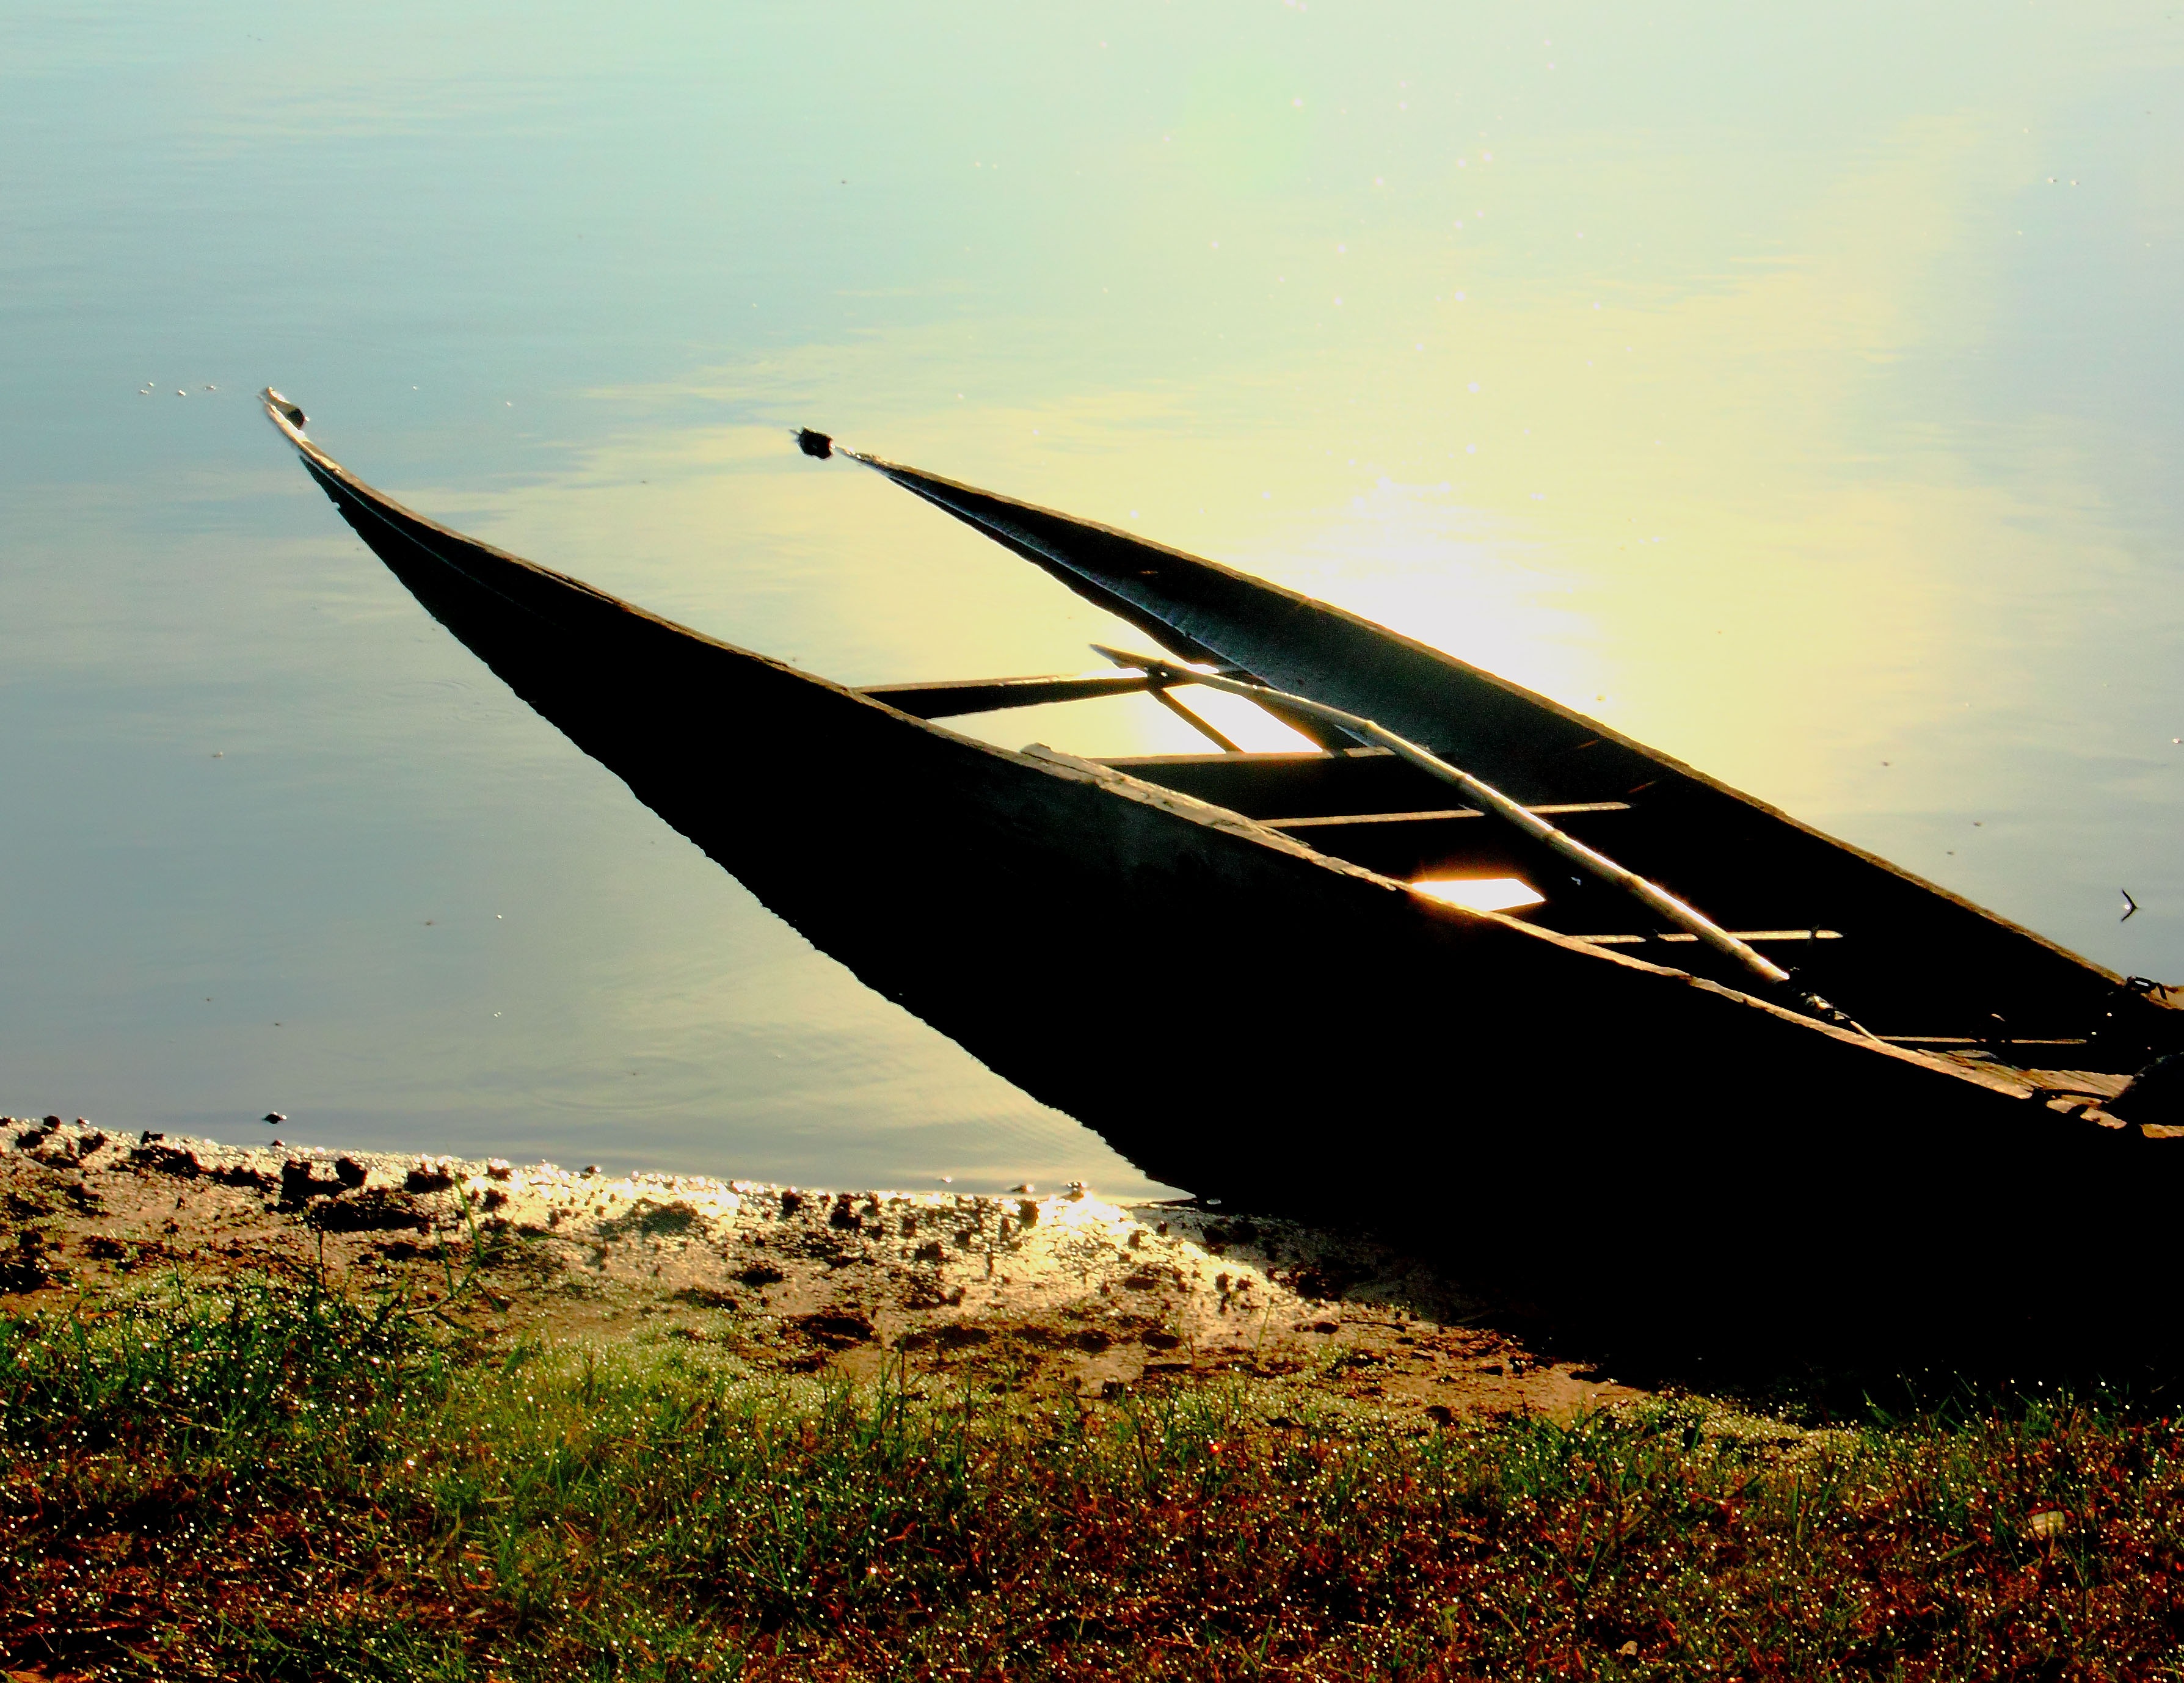
beach, sea, coast, water, nature, outdoor, ocean, wood, sunset, white, boat, sunlight, morning, shore, wave, lake, old, river, ship, vacation, travel, seaside, dusk, pond, transportation, evening, reflection, vessel, vehicle, relax, fishing, seascape, scenery, broken, bay, abandoned, blue, sailboat, nautical, wooden, marine, disaster, maritime, wreck, watercraft, shipwreck, sunken, sunk, row boat, watercraft rowing, sunk boat